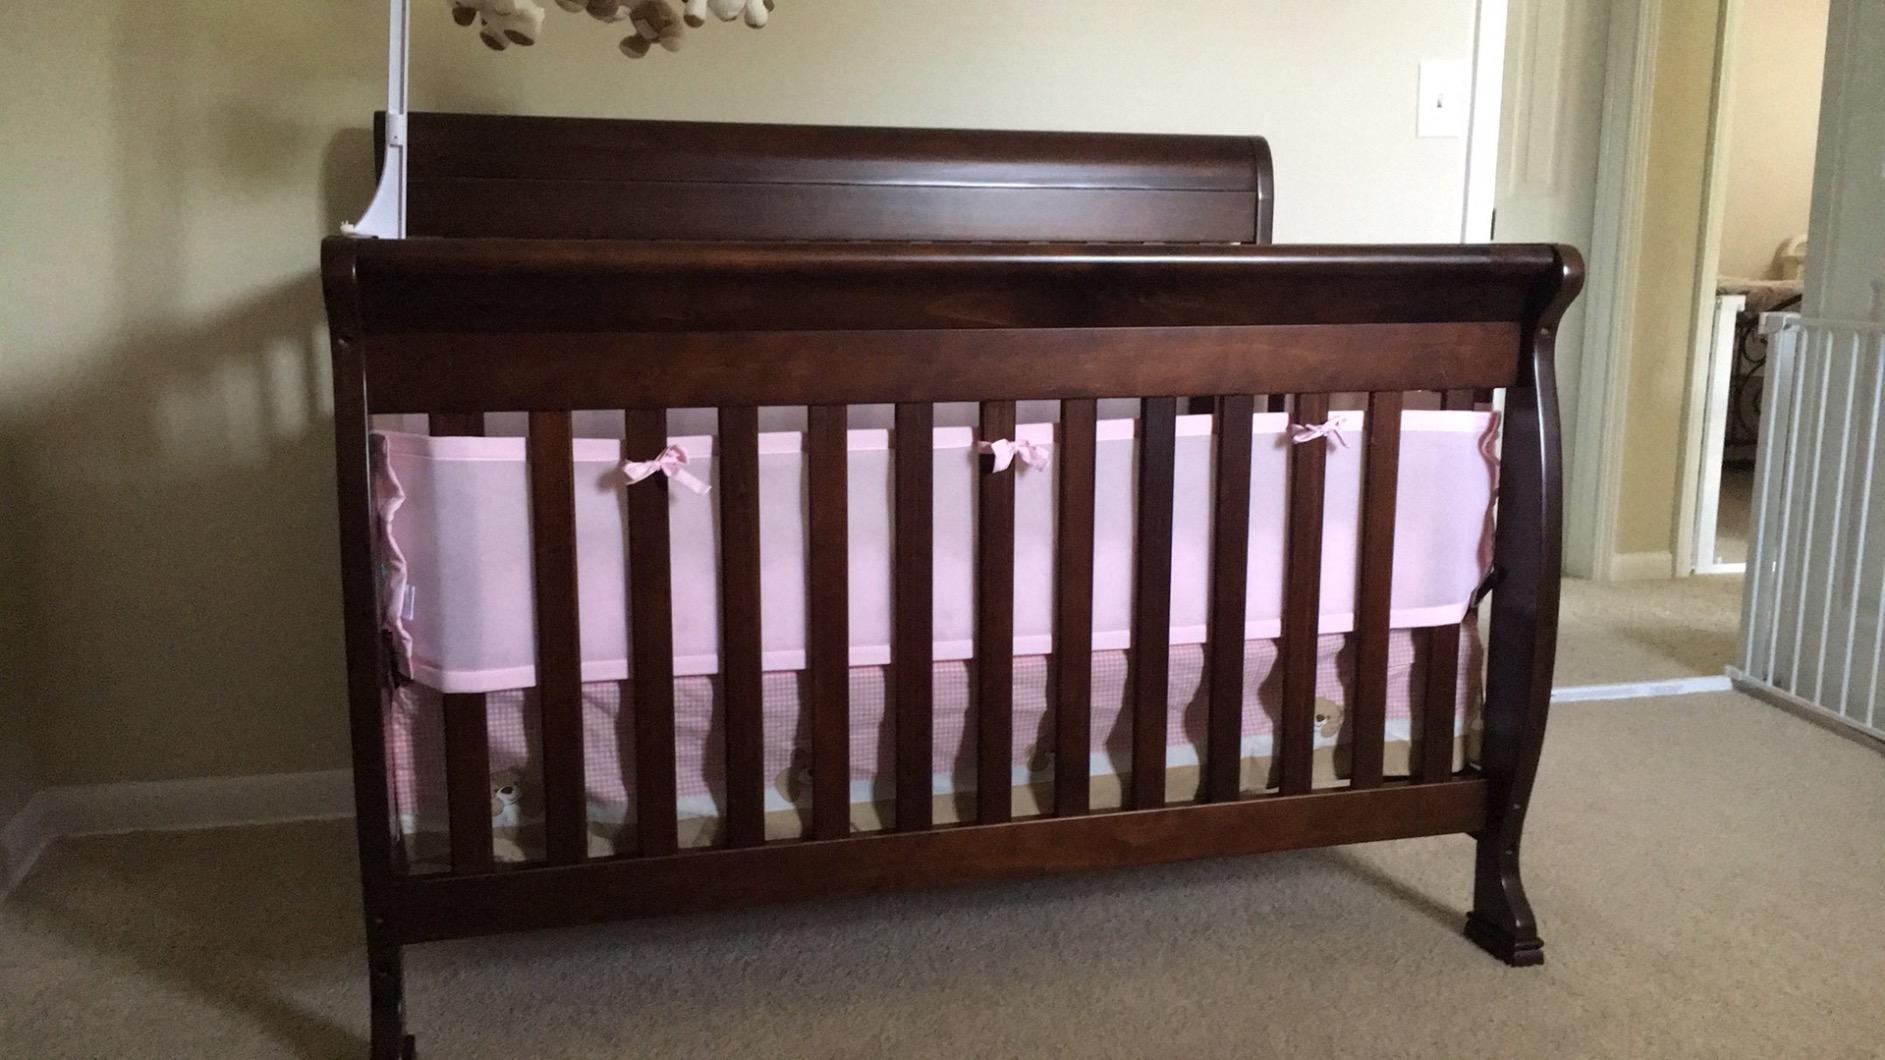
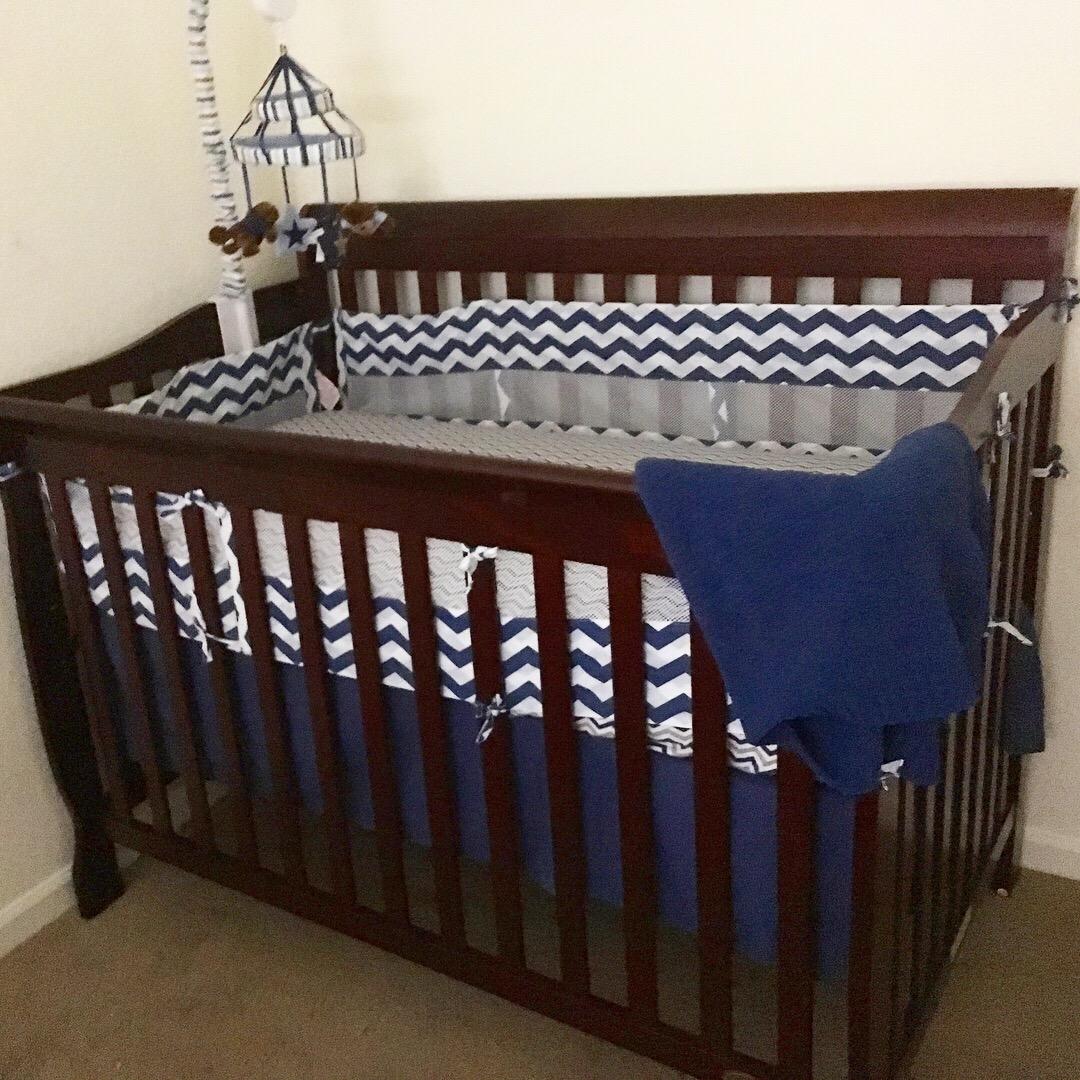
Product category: products_crib
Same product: no